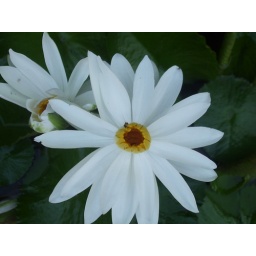
white flower in P. Tioman